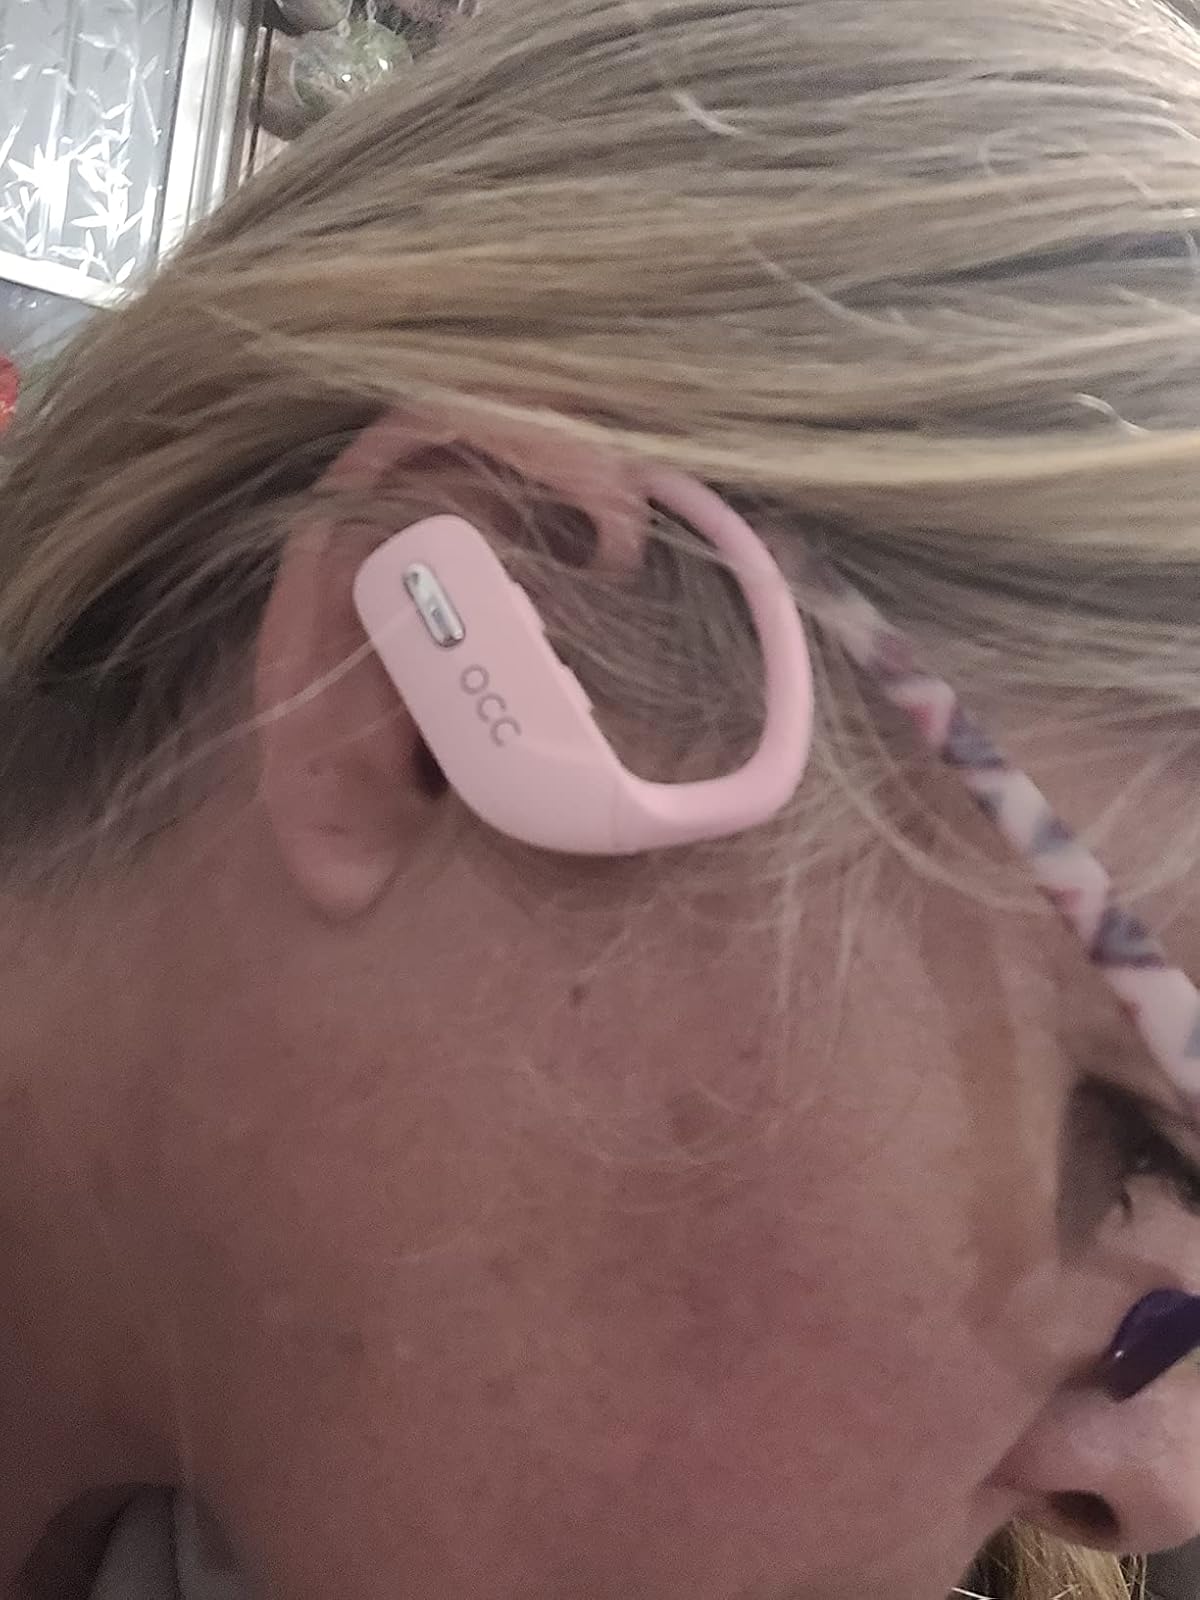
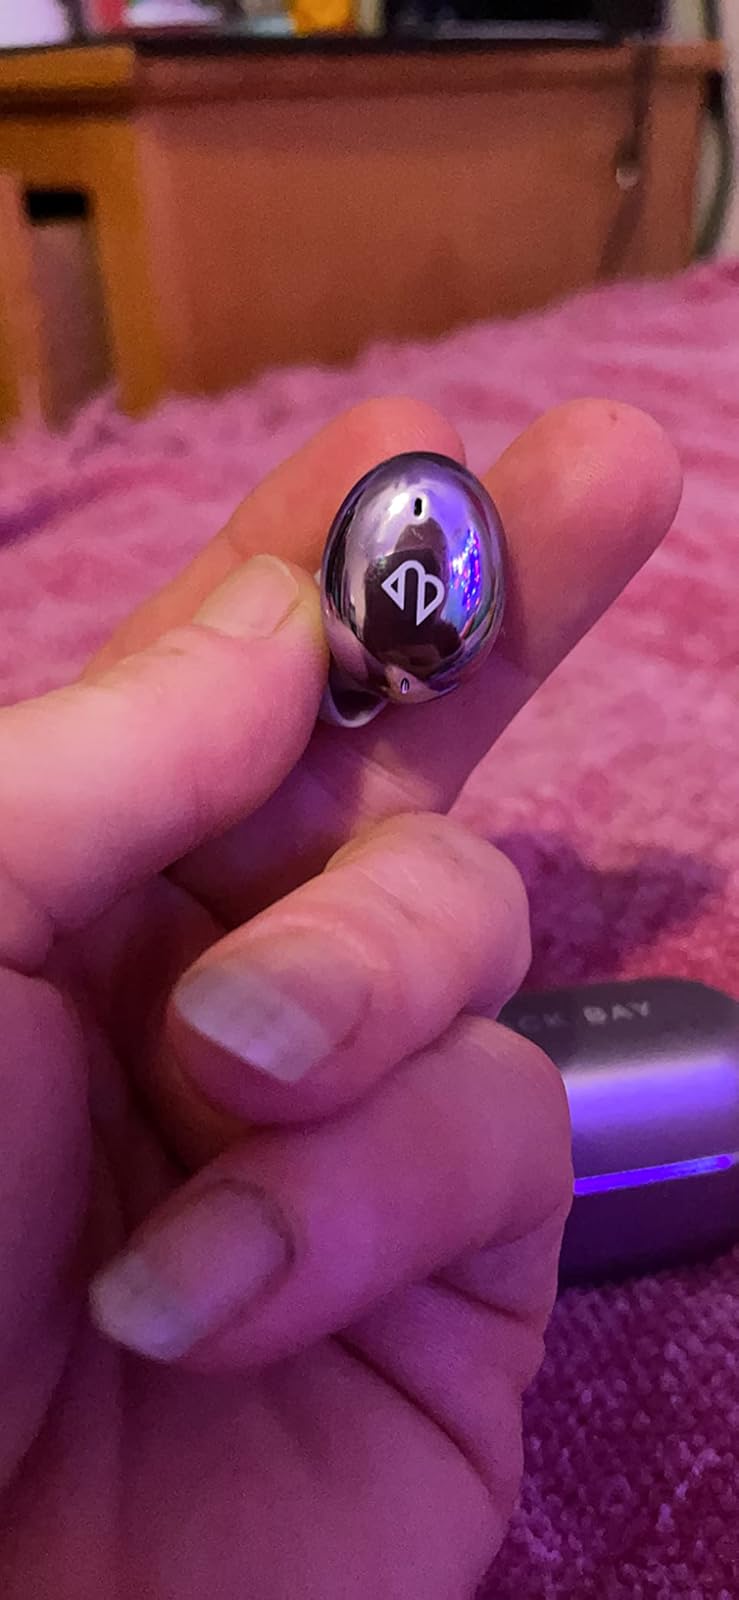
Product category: earbuds
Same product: no